Bill Freehan

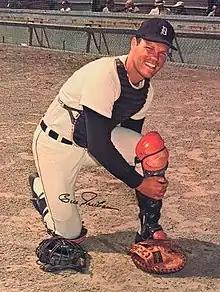
Freehan wearing protective catcher's gear as a member of the Detroit Tigers in 1966.

Freehan had an even better year in 1968 as he was considered the quiet leader of the 1968 World Series championship squad. In a year marked by dominant pitching, he posted career highs with 25 home runs and 84 RBI, fifth and sixth in the AL respectively. Freehan broke his own records with 971 putouts and 1,050 total chances, marks which remained league records until Dan Wilson topped them with the 1997 Seattle Mariners. He was also hit by 24 pitches, the most in the AL since Kid Elberfeld in 1911. Despite playing in hitter-friendly Tiger Stadium, Freehan guided the Tigers' pitching staff to an earned run average of 2.71, third best in the league. McLain won 31 games and Lolich won 17 as the Tigers ran away with the pennant. Because of his offensive and defensive contributions, he finished second to McLain in the MVP voting. Freehan and Carl Yastrzemski were the only players to finish in the top ten of the voting in both 1967 and 1968, and only Yastrzemski reached base more often in 1968. Freehan capped his season by recording the final out of the World Series against the St. Louis Cardinals, retiring Tim McCarver on a popup. He also made a pivotal play in Game 5, with the Cardinals leading the Series 3-1 and the game 3-2. In the fifth inning, Lou Brock – whom Freehan had thrown out on an attempted steal in the third inning – doubled with one out and attempted to score on Julián Javier's single, however Freehan successfully blocked the plate with his foot, and held on to the ball even though Brock came in standing up in an attempt to knock the ball loose. Detroit won by scoring three runs in the seventh inning, and went on to take the last two games.